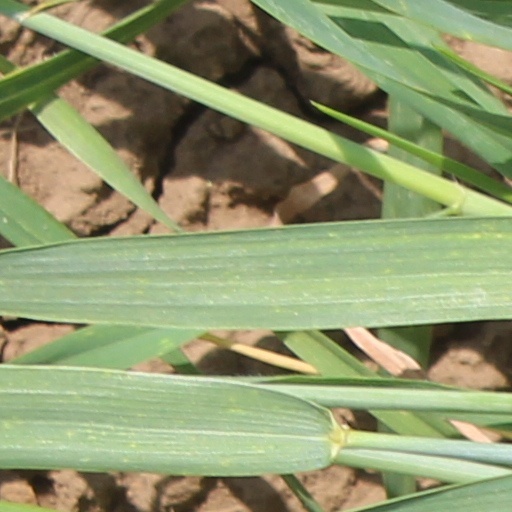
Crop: wheat